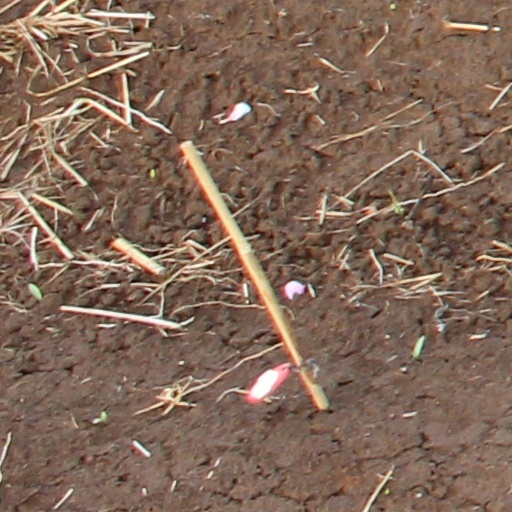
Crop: wheat